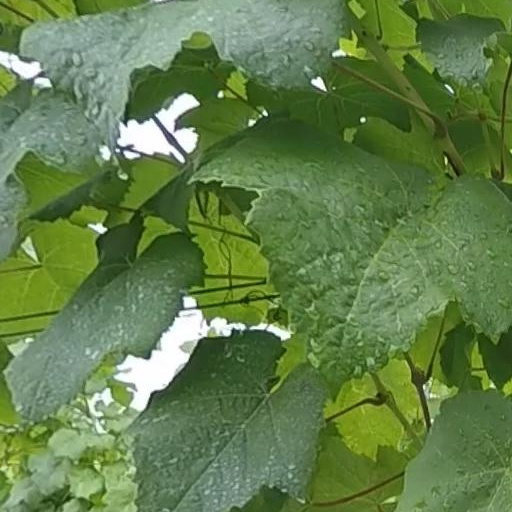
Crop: grape